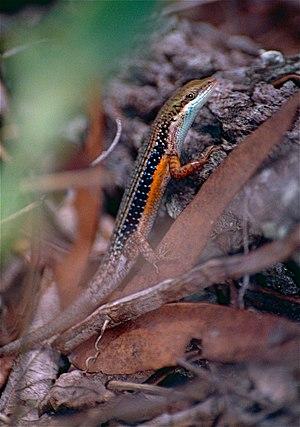
Carlia jarnoldae est une espèce de sauriens de la famille des Scincidae.